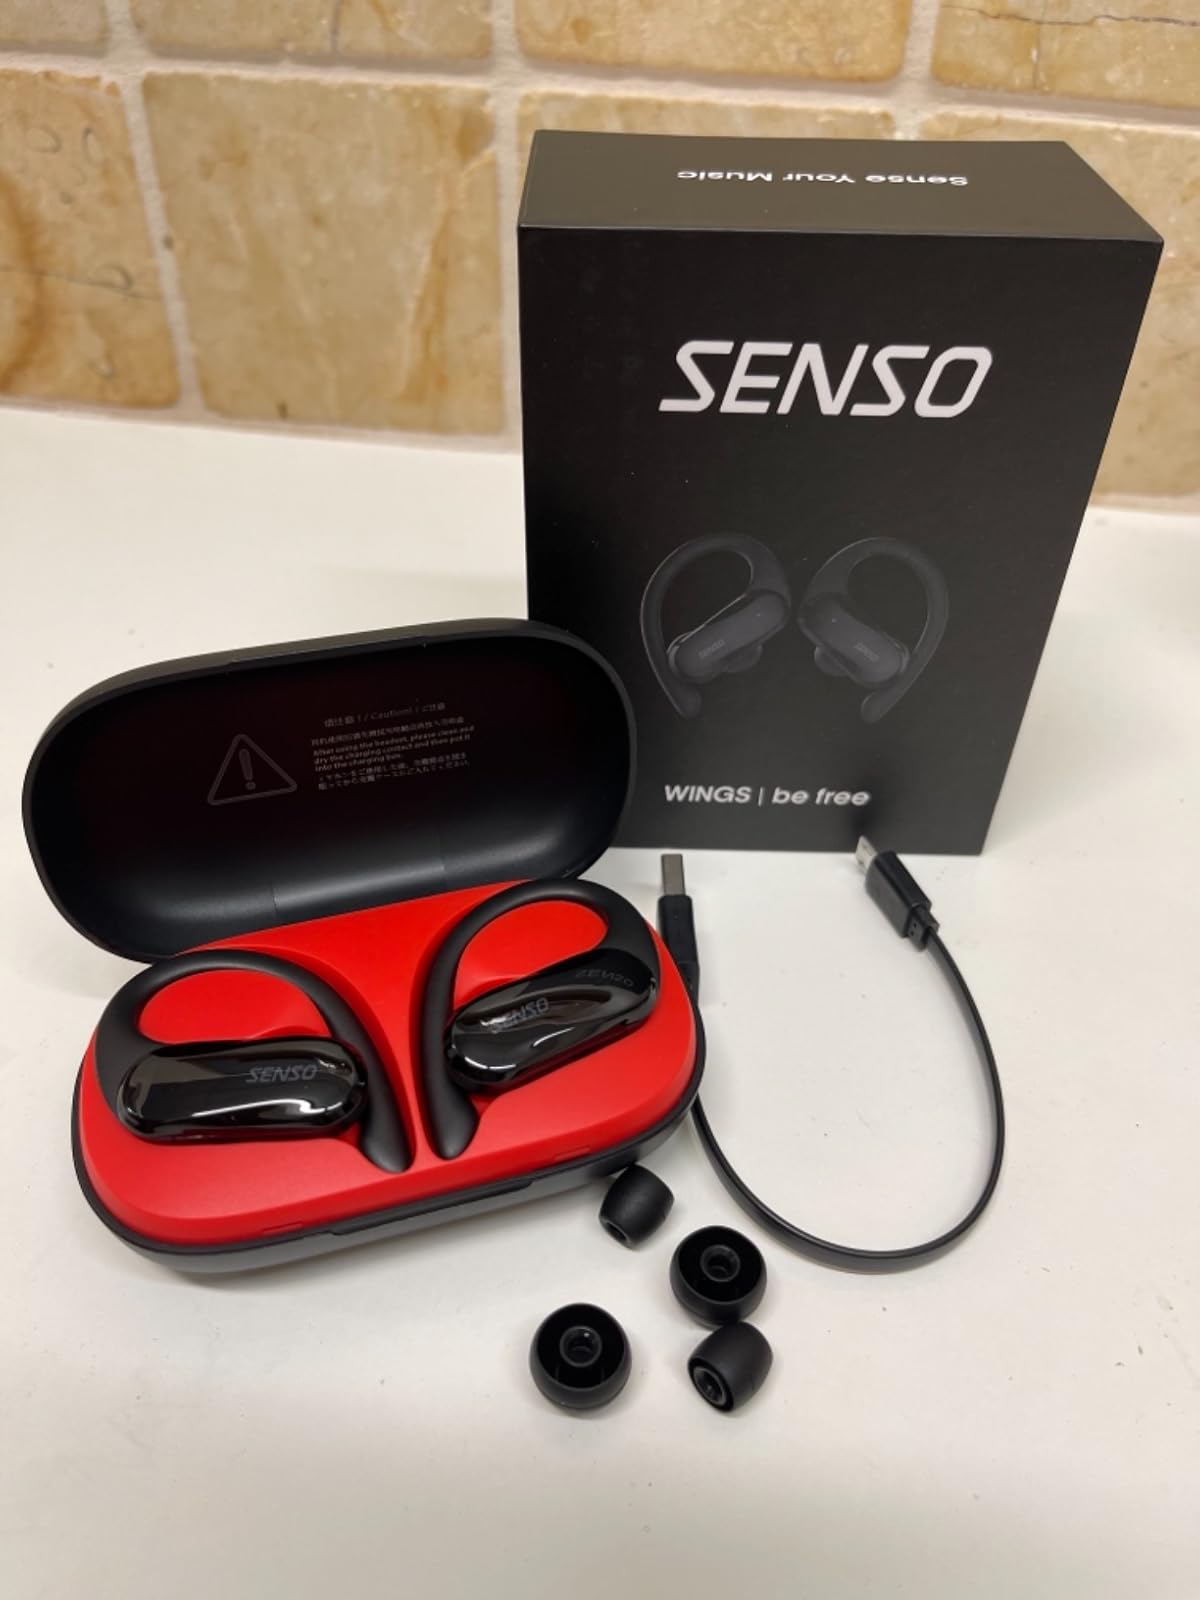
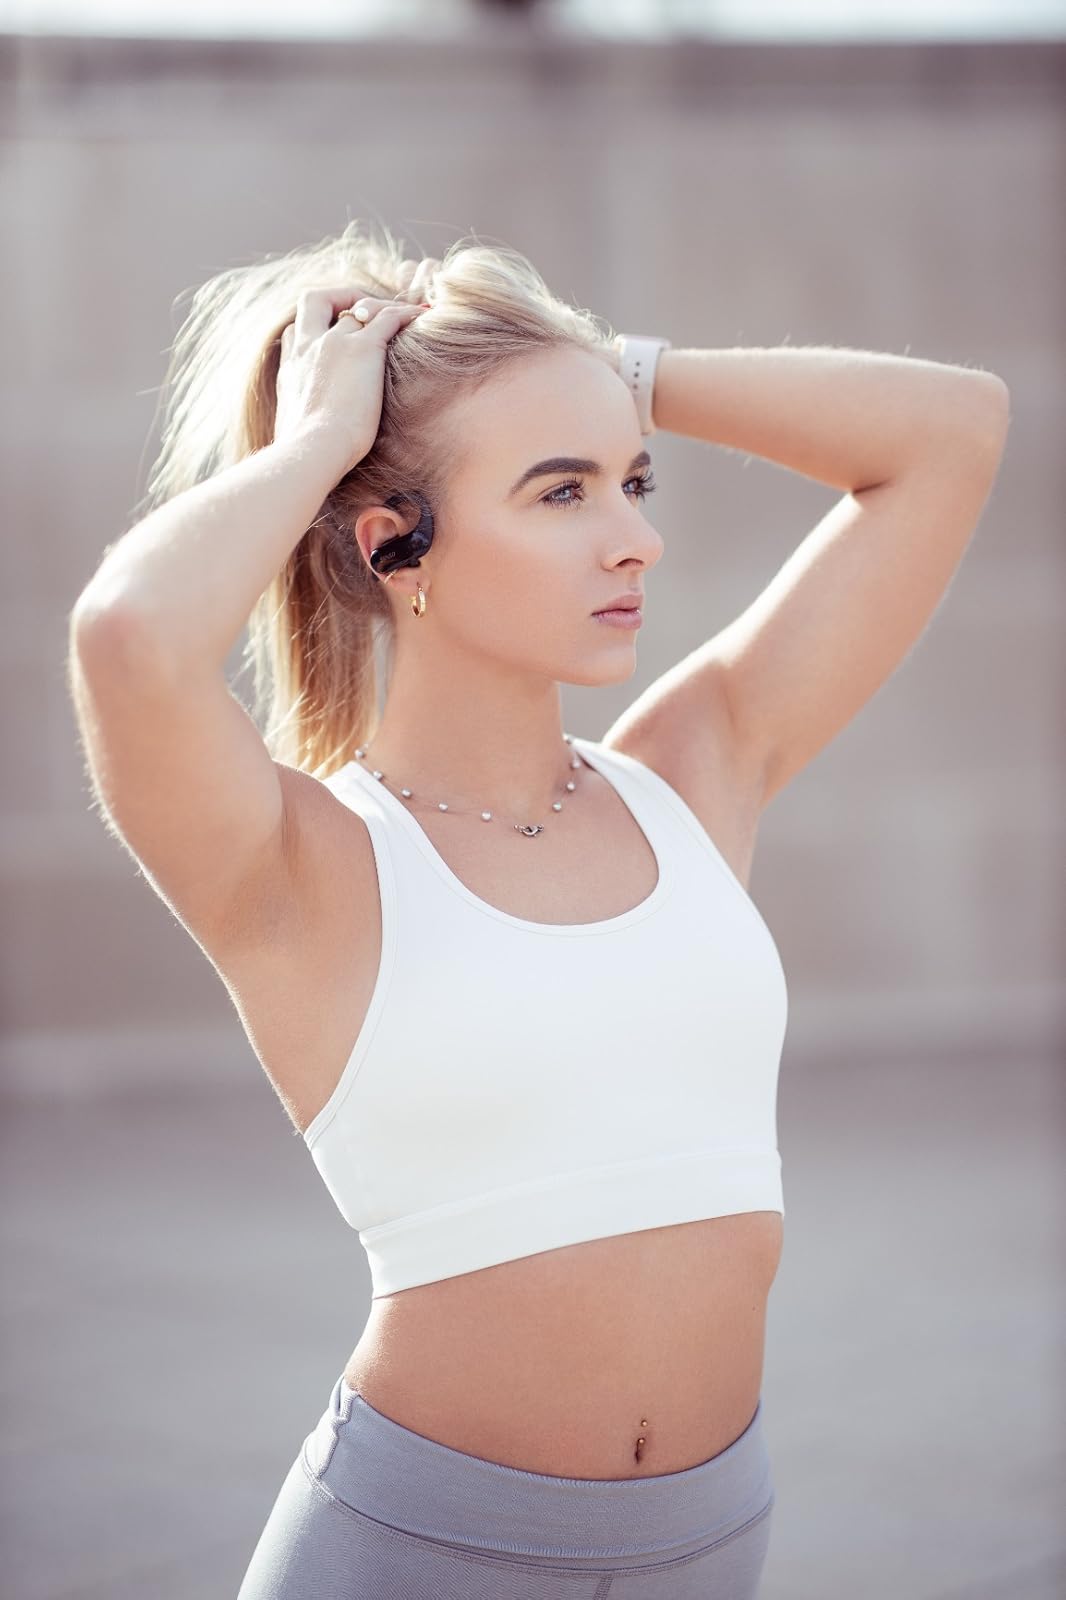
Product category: earbuds
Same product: yes